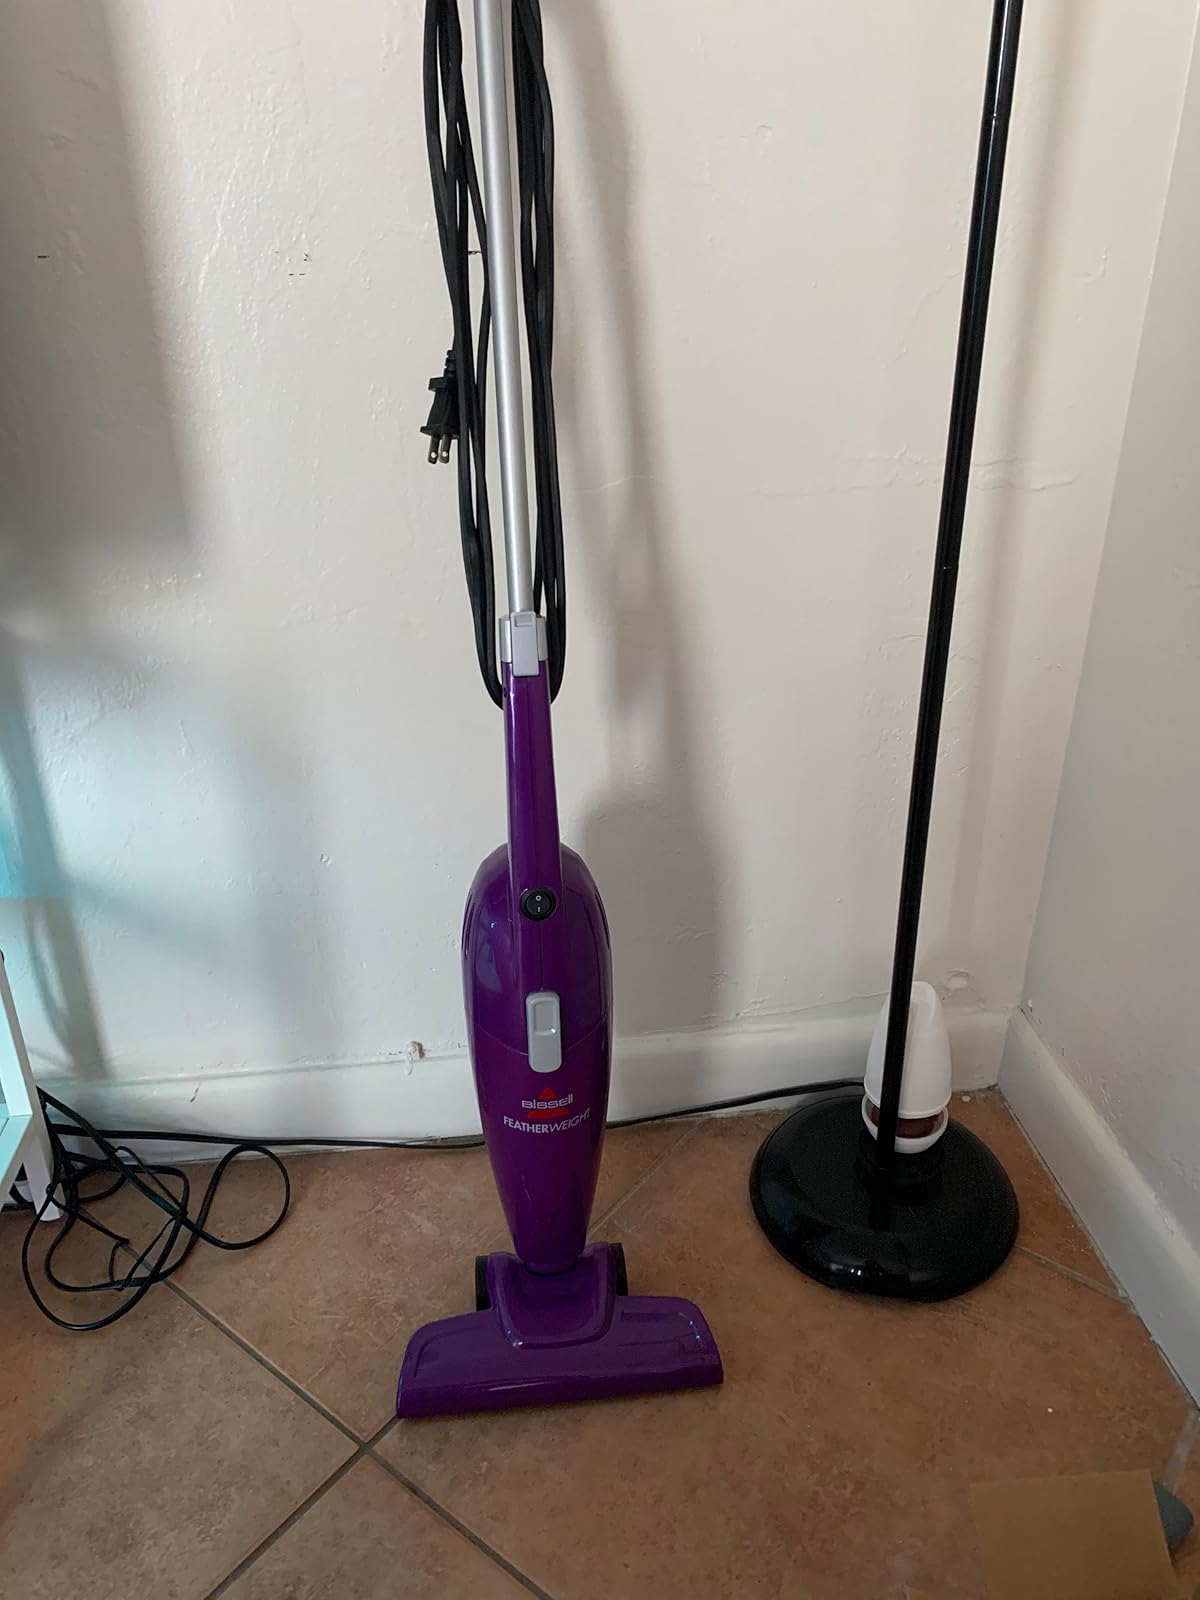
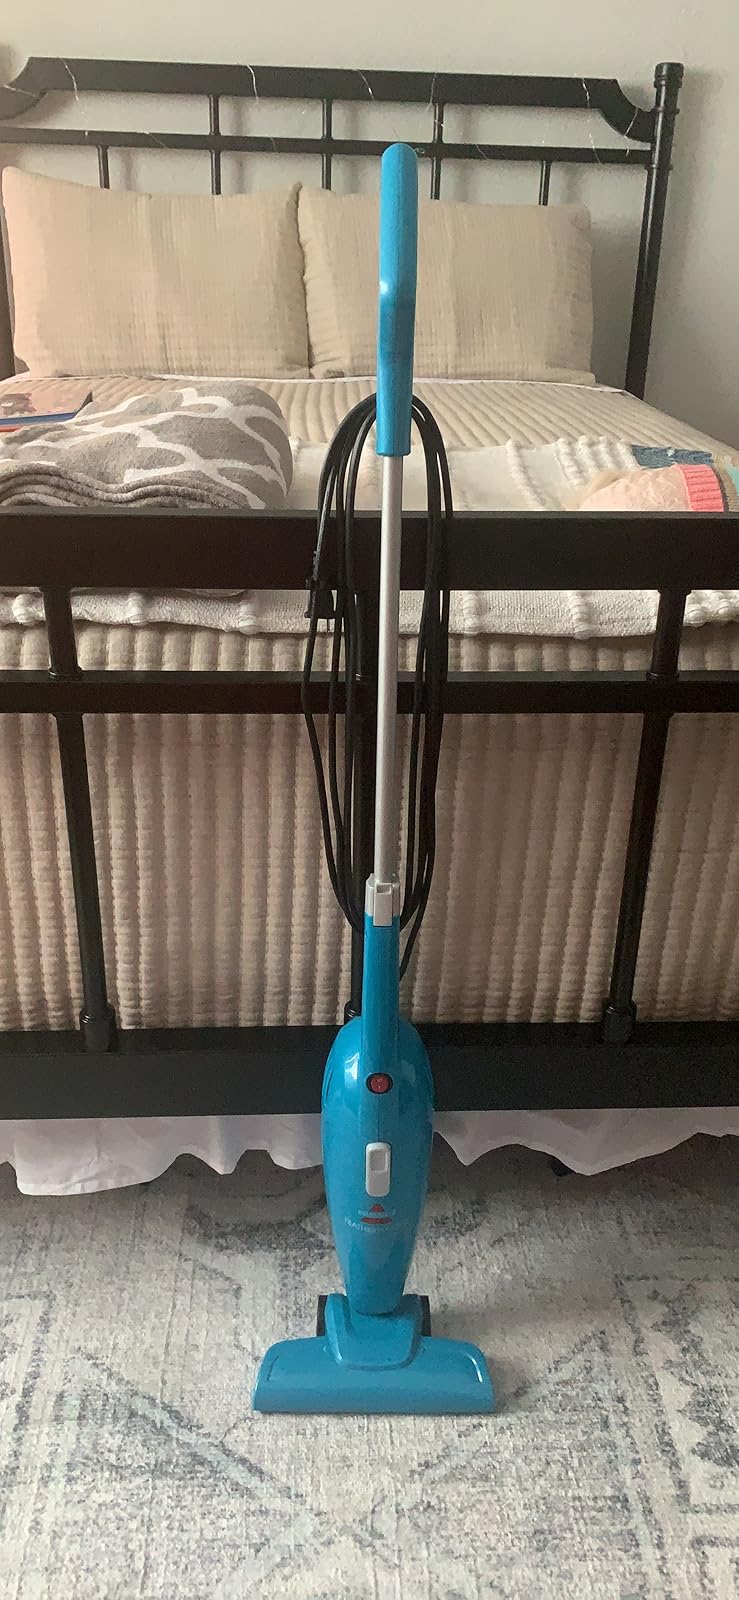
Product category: items_vacuum
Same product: no